Water supply and sanitation in Israel

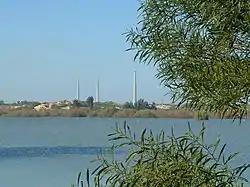
Menashe groundwater recharge project reservoir

Artificial groundwater recharge is practiced extensively in Israel from flood water, potable water from the National Water Carrier and treated wastewater. Artificial recharge has increased groundwater levels in the Coastal Aquifer and counteracted further seawater intrusion. Groundwater recharge from flood water is done by collecting runoff from winter rains in a drainage basin and directing it into recharge ponds. The groundwater is then pumped back up during summer through wells around the recharge ponds. The cost of the recharge process is limited to maintenance, with pumping costs amounting to only $0.02–0.03 per cubic meter. About 40–50% more water than the average recharge is pumped from the aquifer in order to create a temporary hydrological depression that creates space for artificial recharge the following winter.